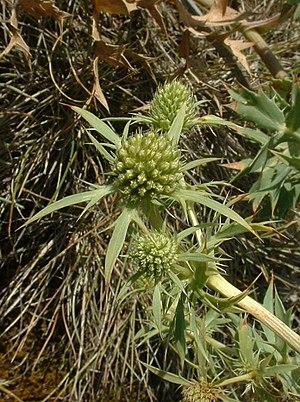
Le panicaut champêtre, Chardon champêtre, érynge ou éryngion blanc est une plante herbacée vivace de la famille des Apiaceae.